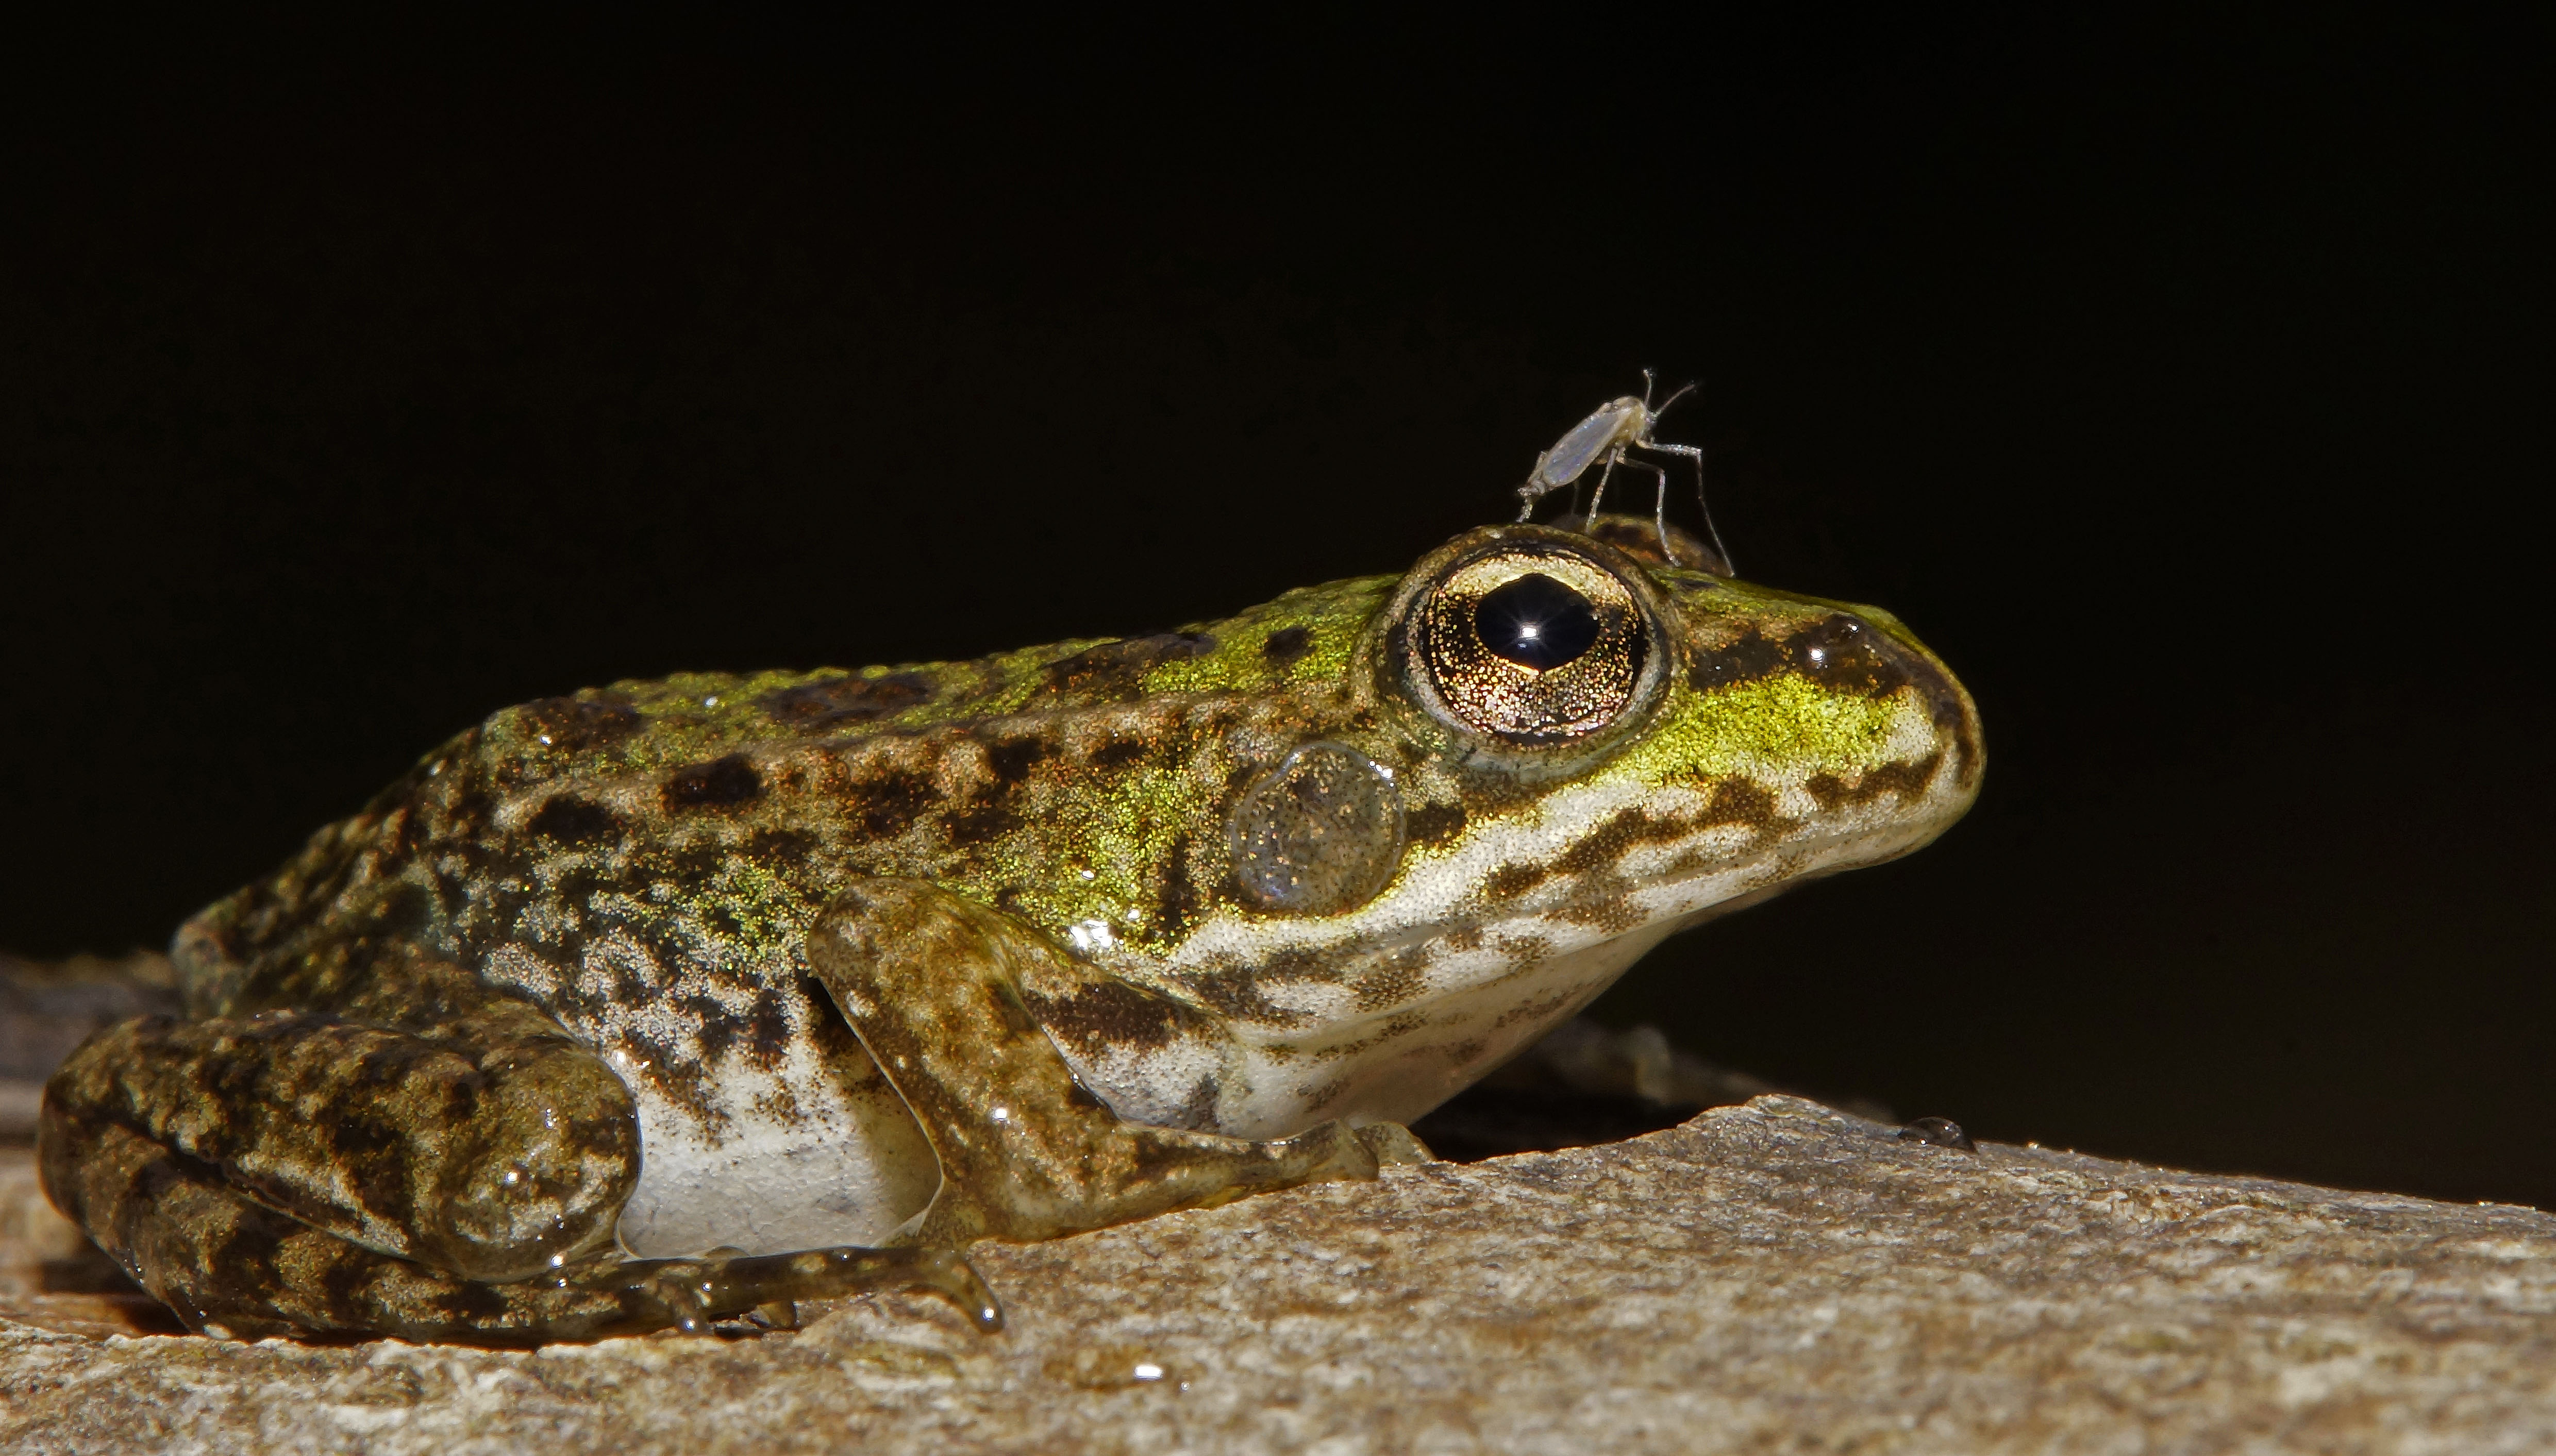
nature, photo, wildlife, macro, frog, toad, amphibian, fauna, close up, animals, vertebrate, naturaleza, 60mm, a77, rana, g, ggl1, gaby1, xovesphoto, animales, sonya77, tamron60mm, gphoto, gabrielcorua, xelodegalicia, macro photography, bullfrog, ranidae